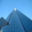
Label: skyscraper